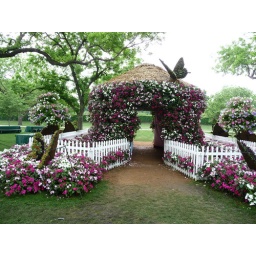
12' walk-through house covered in flowers